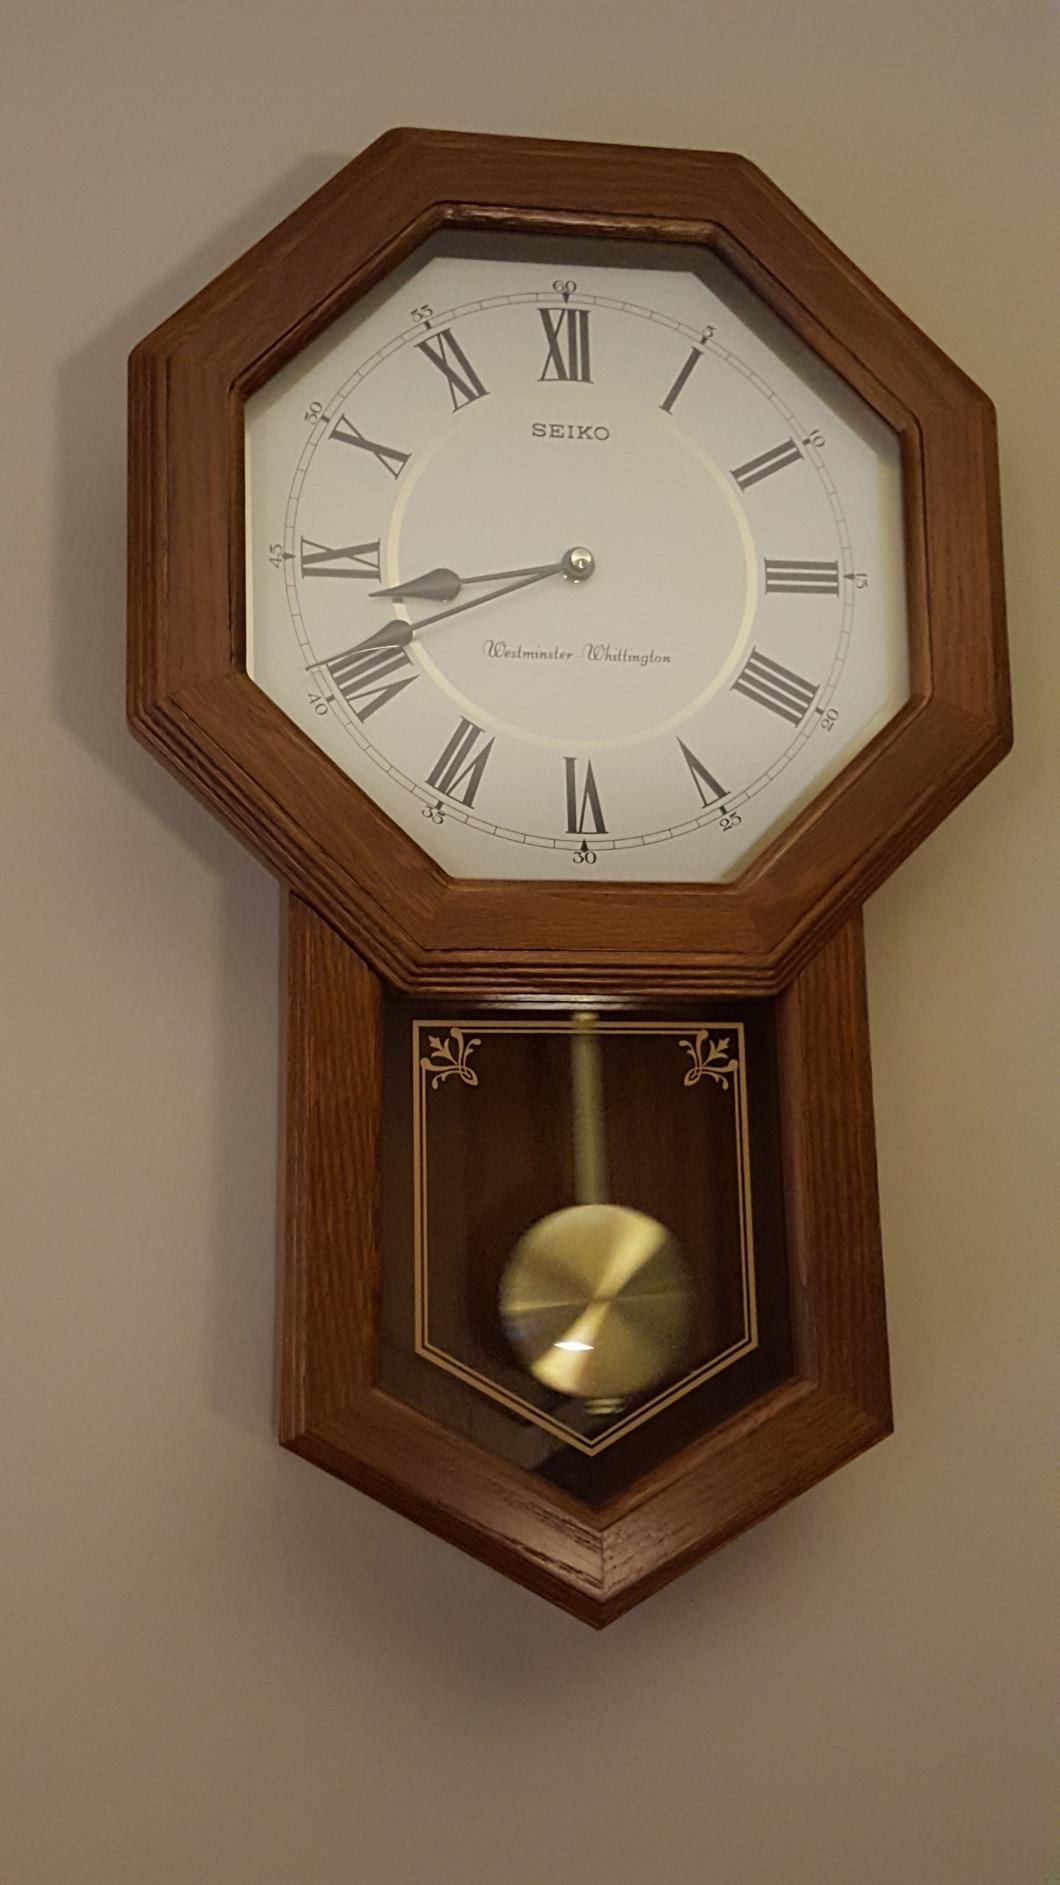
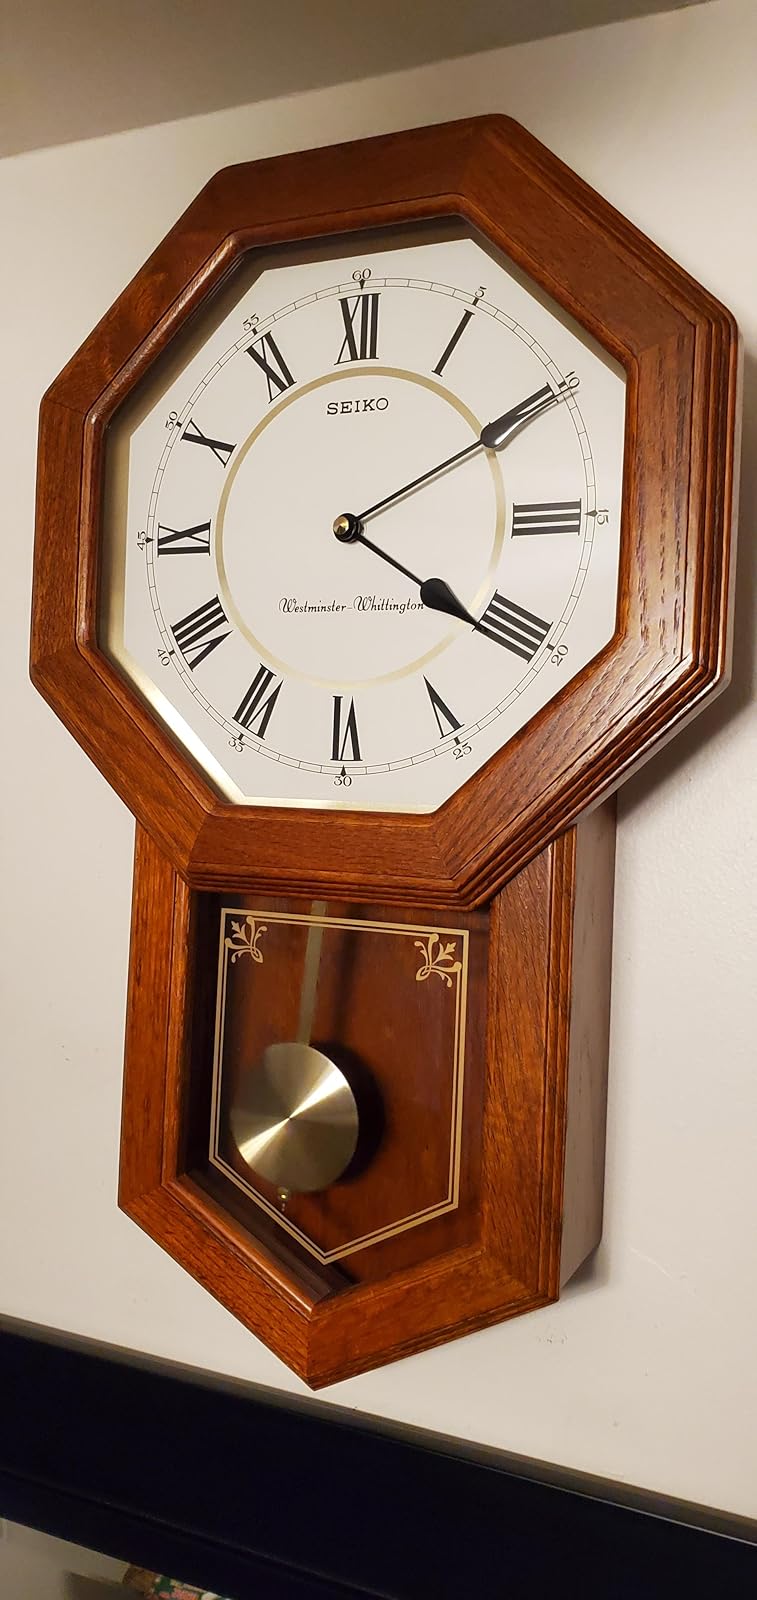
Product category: clock
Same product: yes